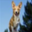
Label: dog